Environmental impact of war

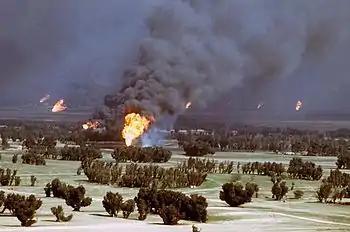
Kuwaiti oil fires set by retreating Iraqi forces during the Gulf War caused a dramatic decrease in air quality.

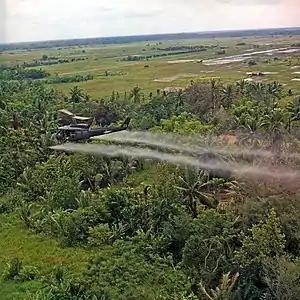
Agent Orange, a herbicide, being sprayed on farmland during the Vietnam War

Study of the environmental impact of war focuses on the modernization of warfare and its increasing effects on the environment. Scorched earth methods have been used for much of recorded history. However, the methods of modern warfare cause far greater devastation on the environment. The progression of warfare from chemical weapons to nuclear weapons has increasingly created stress on ecosystems and the environment. When wars create energy shortage and rise of fossil fuel prices, it disrupts global climate action. The military sector is responsible for around 5.5% of global GHG emissions (not counting emissions from the conflicts themself), which are not included in GHG assessments on global and country level.